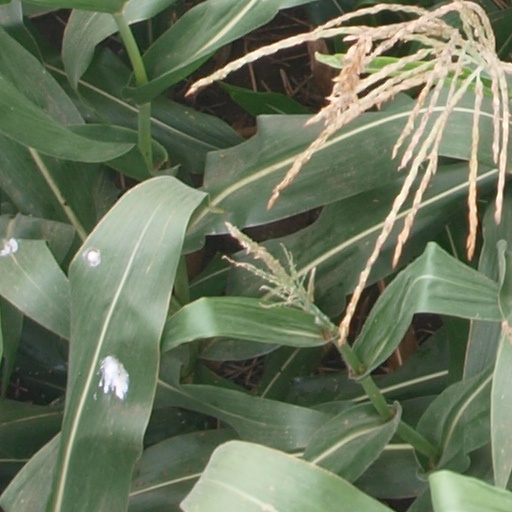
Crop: maize; corn